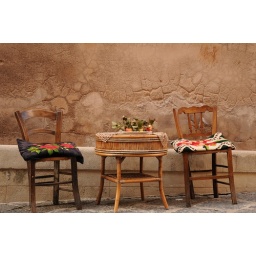
A single table and chairs out of place sitting in an alleyway in Sicily.